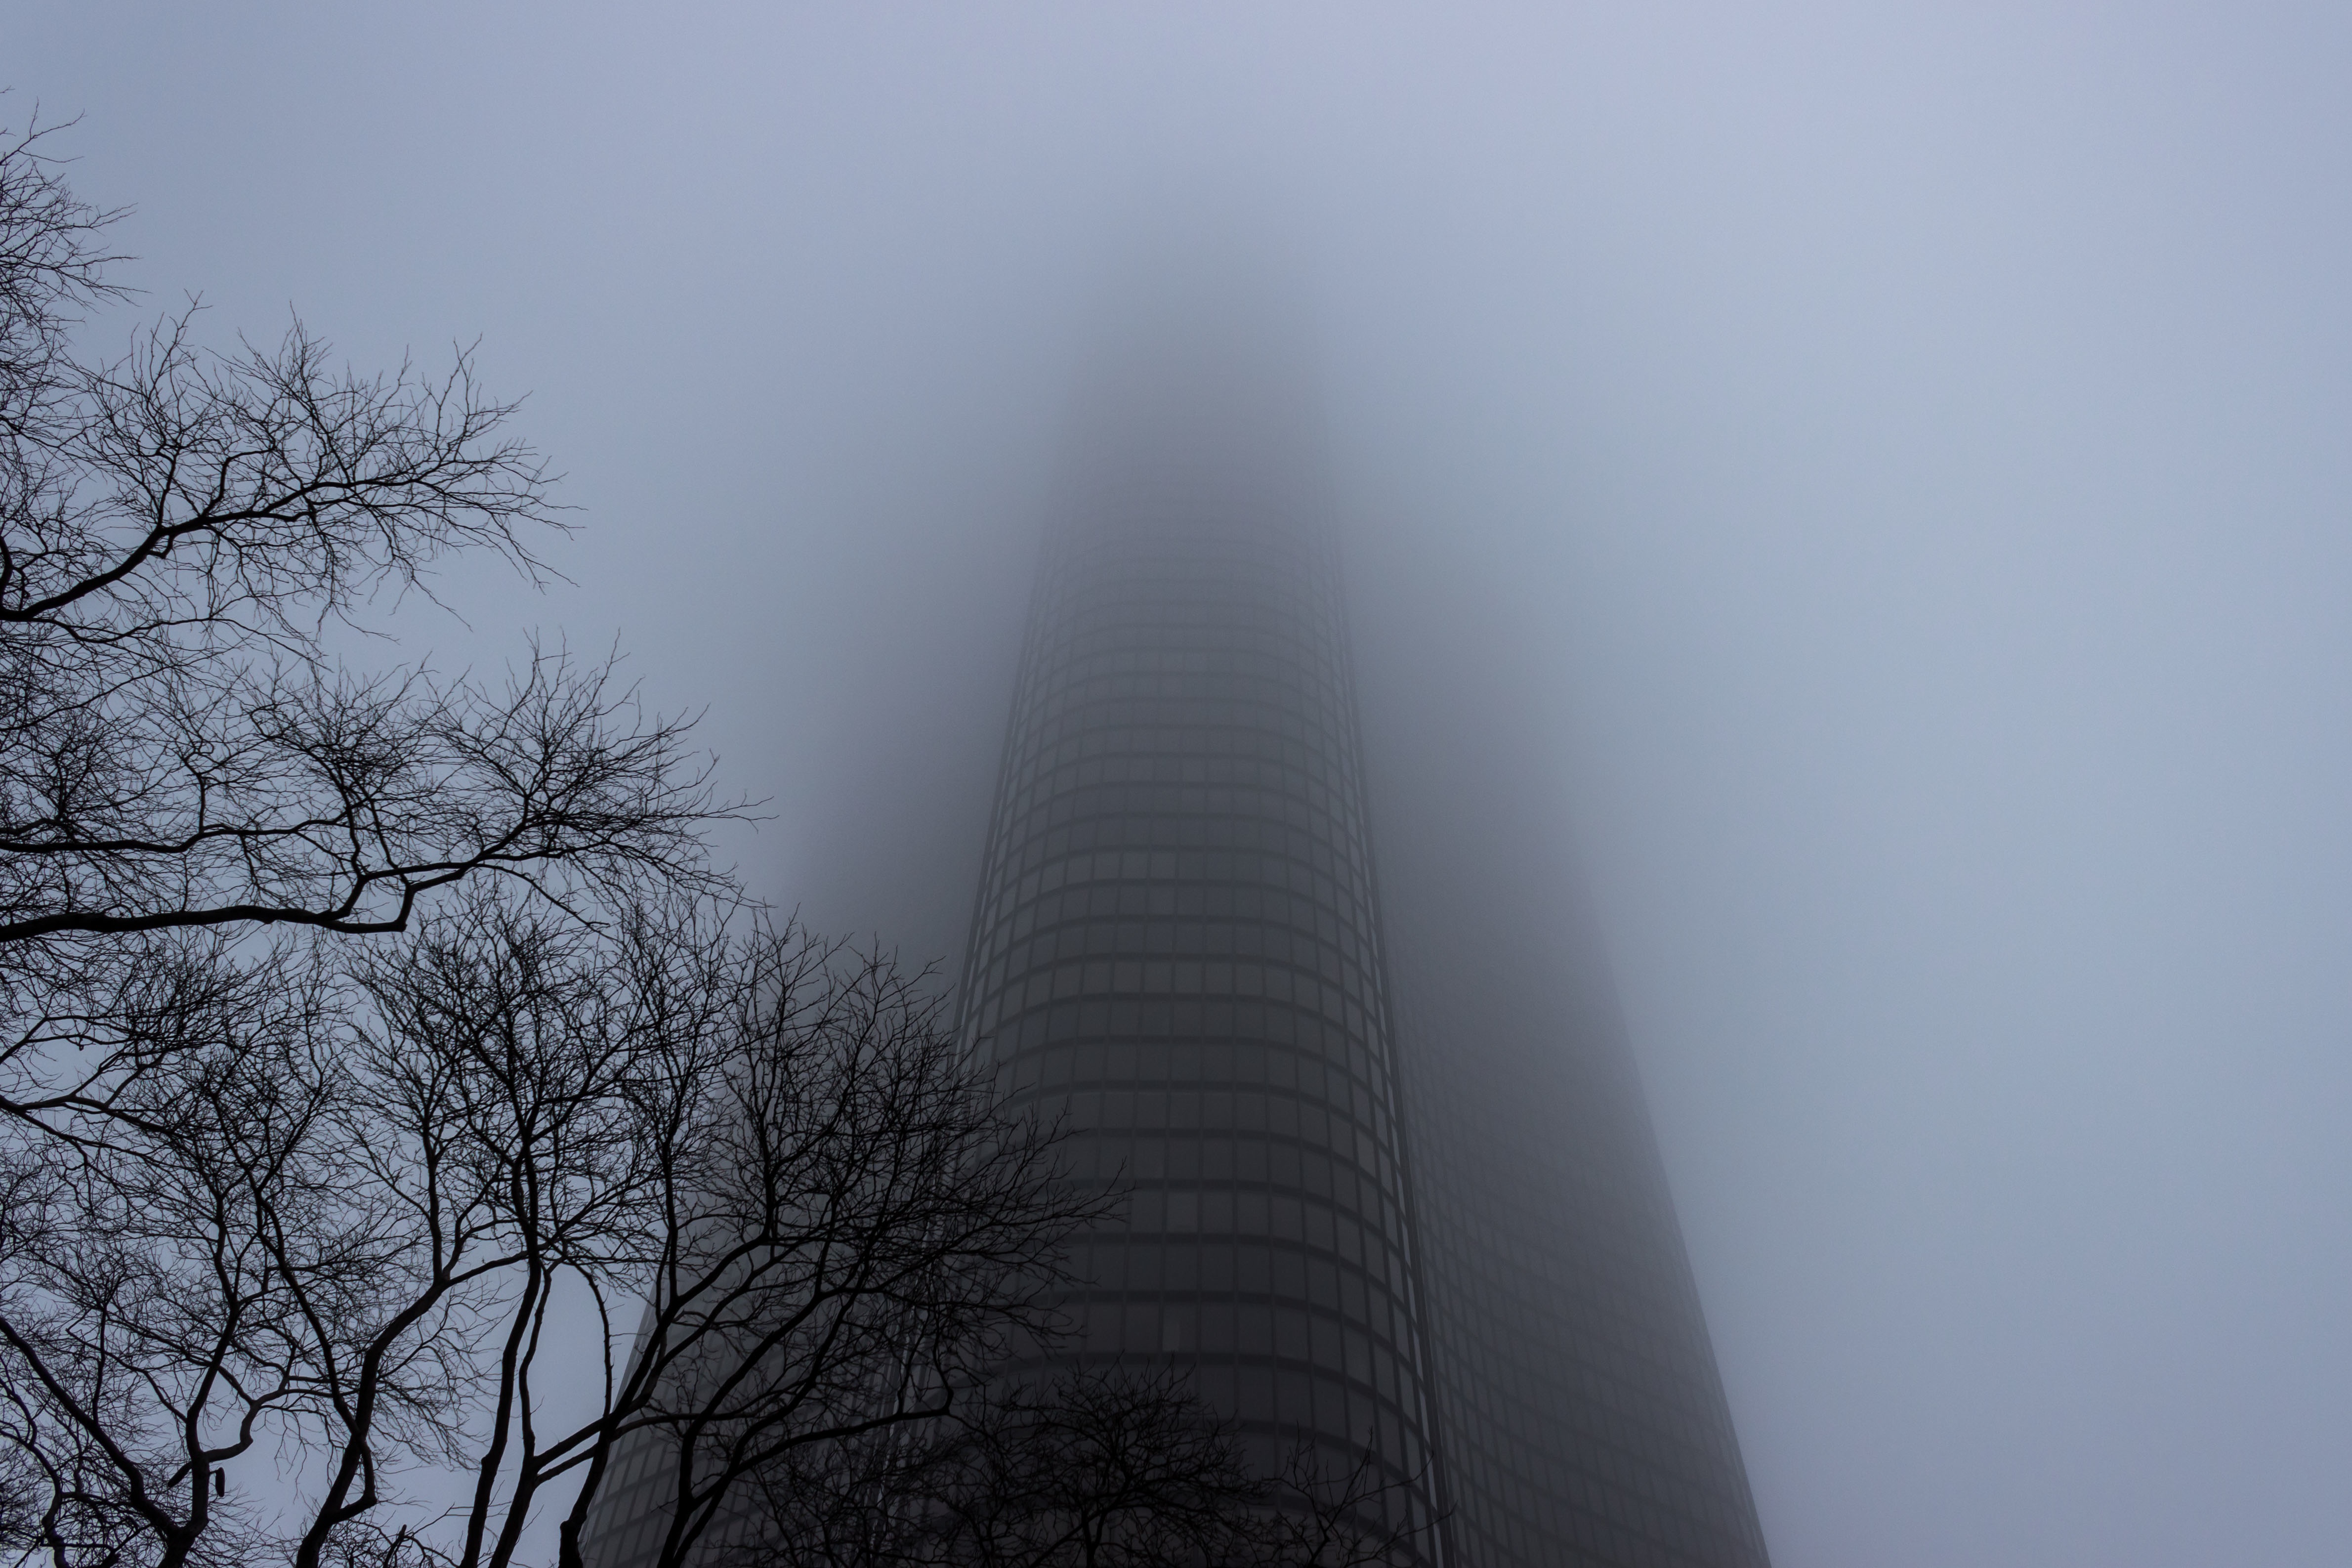
snow, winter, cloud, sky, fog, mist, sunlight, morning, dawn, atmosphere, weather, haze, darkness, monochrome, freezing, atmospheric phenomenon, atmosphere of earth